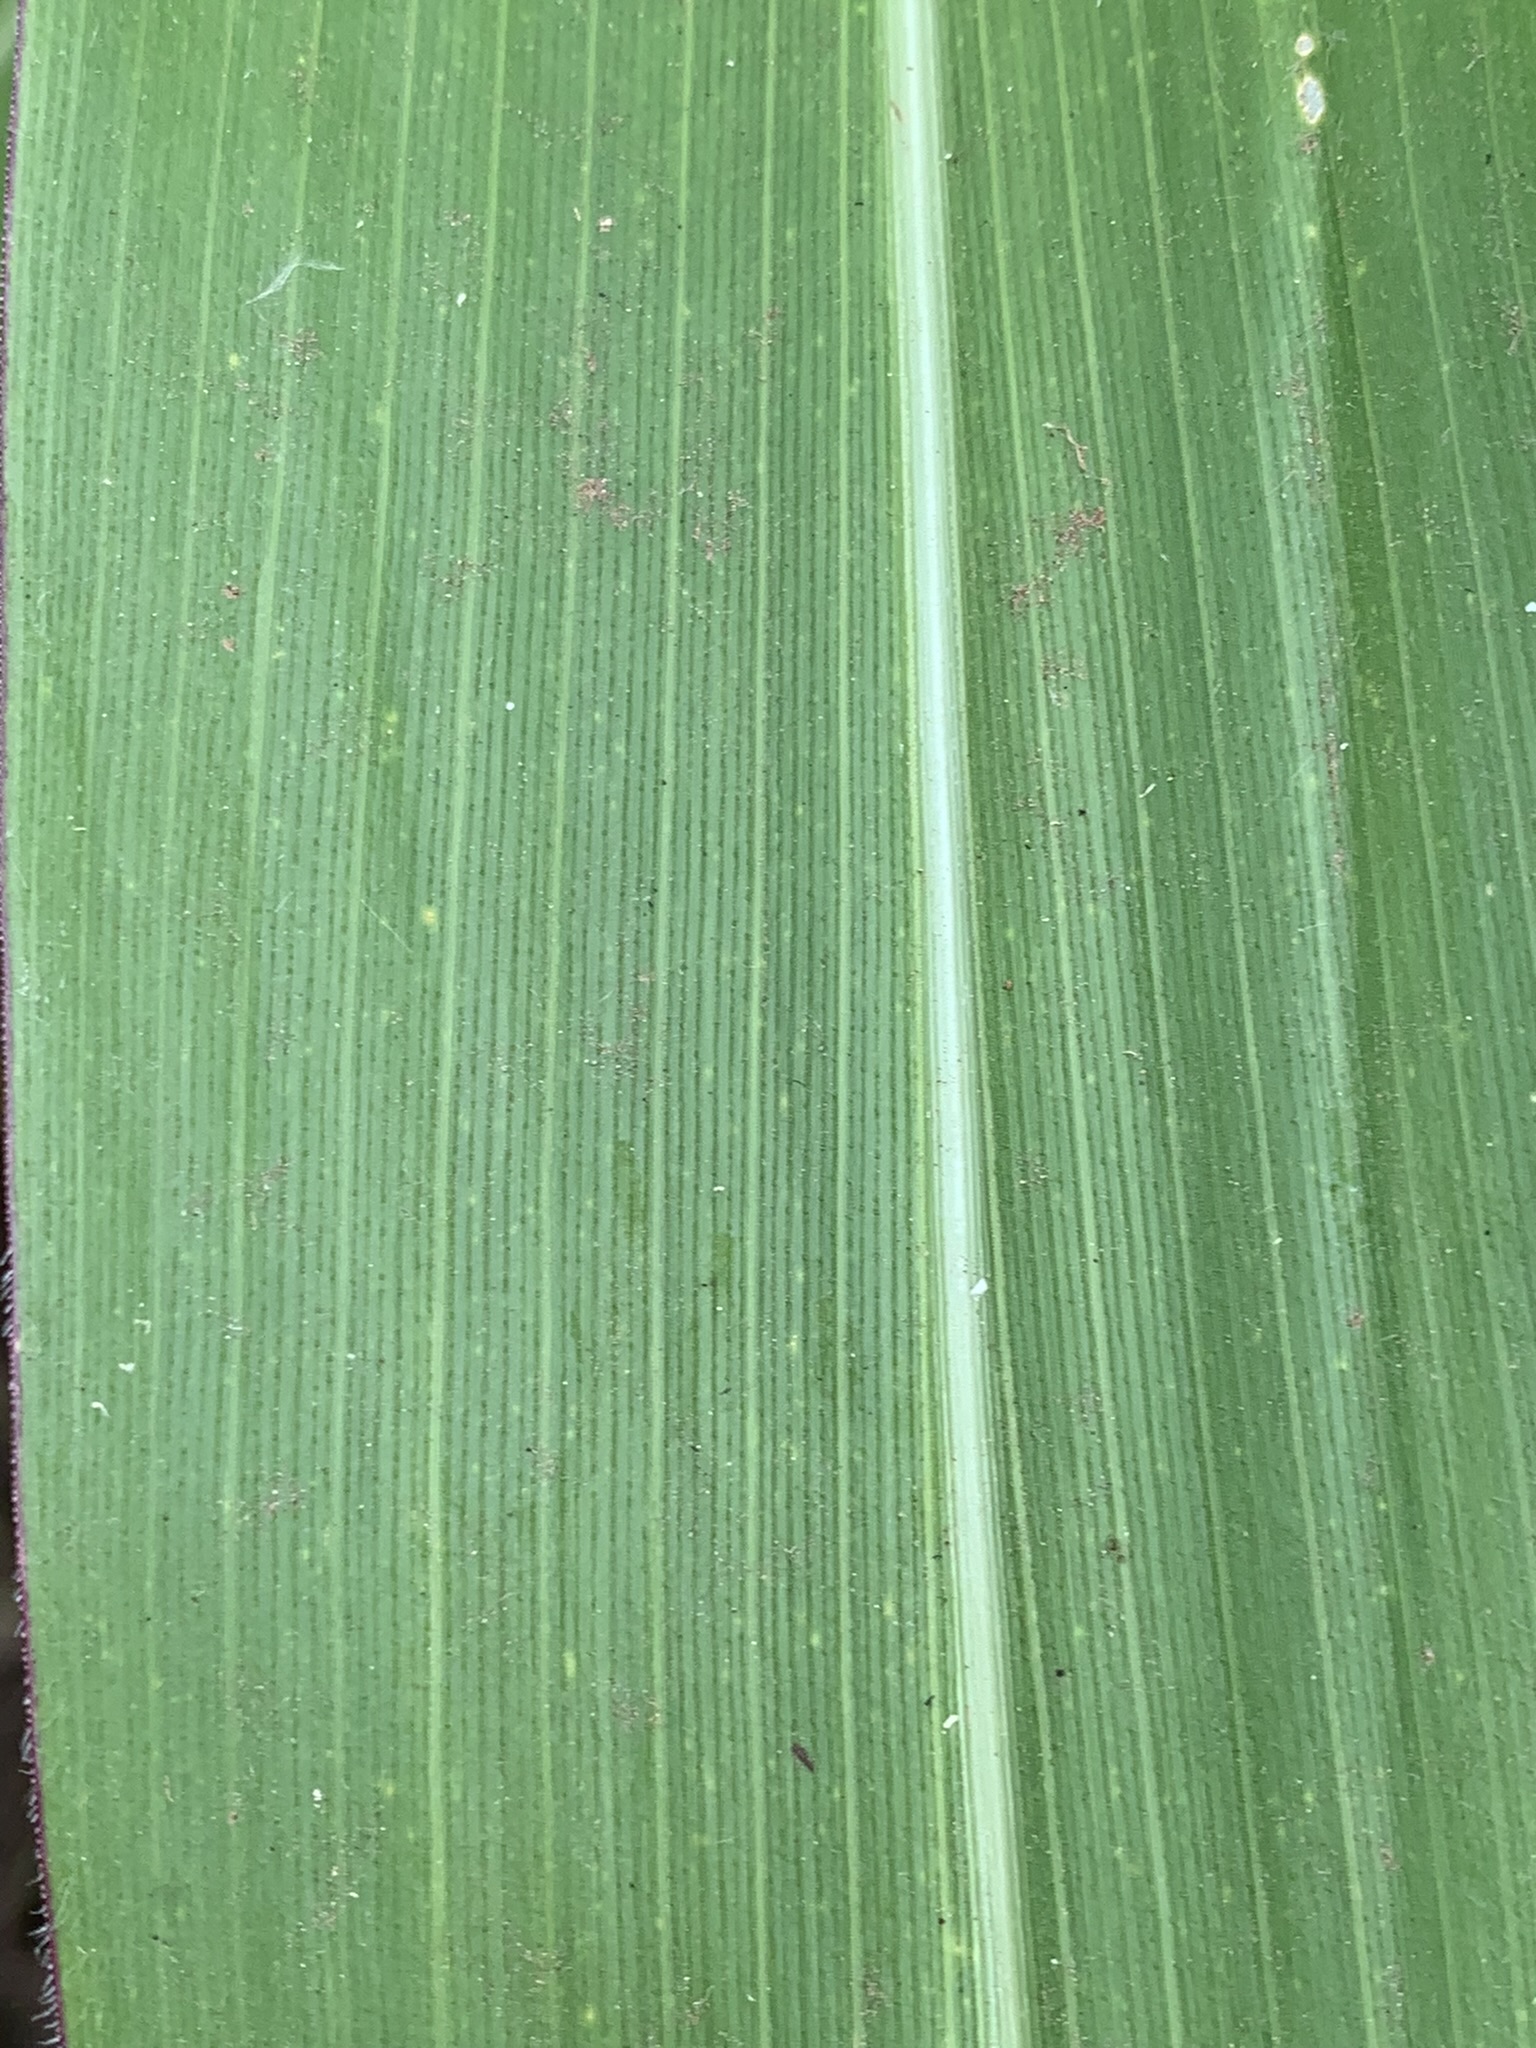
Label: Healthy